Shintō Musō-ryū

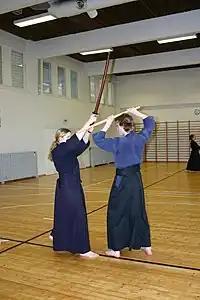
Demonstration of a Uchida-ryū tanjōjutsu kata

Uchida-ryu is the art of using the tanjō (a 90 cm staff). It was originally created by SMR "menkyo" Uchida Ryogoro in the late 19th century. It contains twelve kata, which at the time of their inception were loosely organised into a system called "sutteki-jutsu" and were derived mainly from Shintō Musō-ryū and Ikkaku-ryū techniques. "Sutteki" was the Japanese pronouncement of the English word "stick". Sutteki-jutsu was further developed by his son Uchida Ryohei, who systematized his father's work and brought about the modern Uchida-ryū tanjōjutsu system. The art was first known as Sutekki-Jutsu and later named Uchida-ryū in honor of its creator. The art was adopted into SMR to be taught alongside the other arts.